2012–2013 North American drought

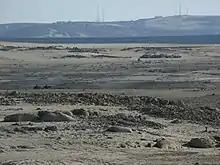
Folsom Lake reservoir during the California drought in January 2014

California had been experiencing a drought since 2011. In 2013 the total rainfall was less than 34% of what was expected. Many regions of the state accumulated less rainfall in 2013 than any other year on record. As a result of this, many fish species were threatened. Streams and rivers were so low that fish couldn't get to their spawning grounds, and survival rates of any eggs that are laid were expected to be low. Lack of rainfall had caused the mouths of rivers to be blocked off by sand bars which further prevents fish from reaching their spawning grounds. Stafford Lehr, Chief of Fisheries within the California Department of Fish and Wildlife says that 95% of winter run salmon didn't survive in 2013. Not only did the drought severely affect fishing, but also agriculture. Decreasing rainfall amounts and increasing temperatures cause agriculture to be much more challenging due to increasing rates of evapotranspiration.